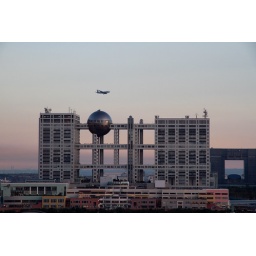
Airplane flying over Fuji TV building in Odaiba, Tokyo